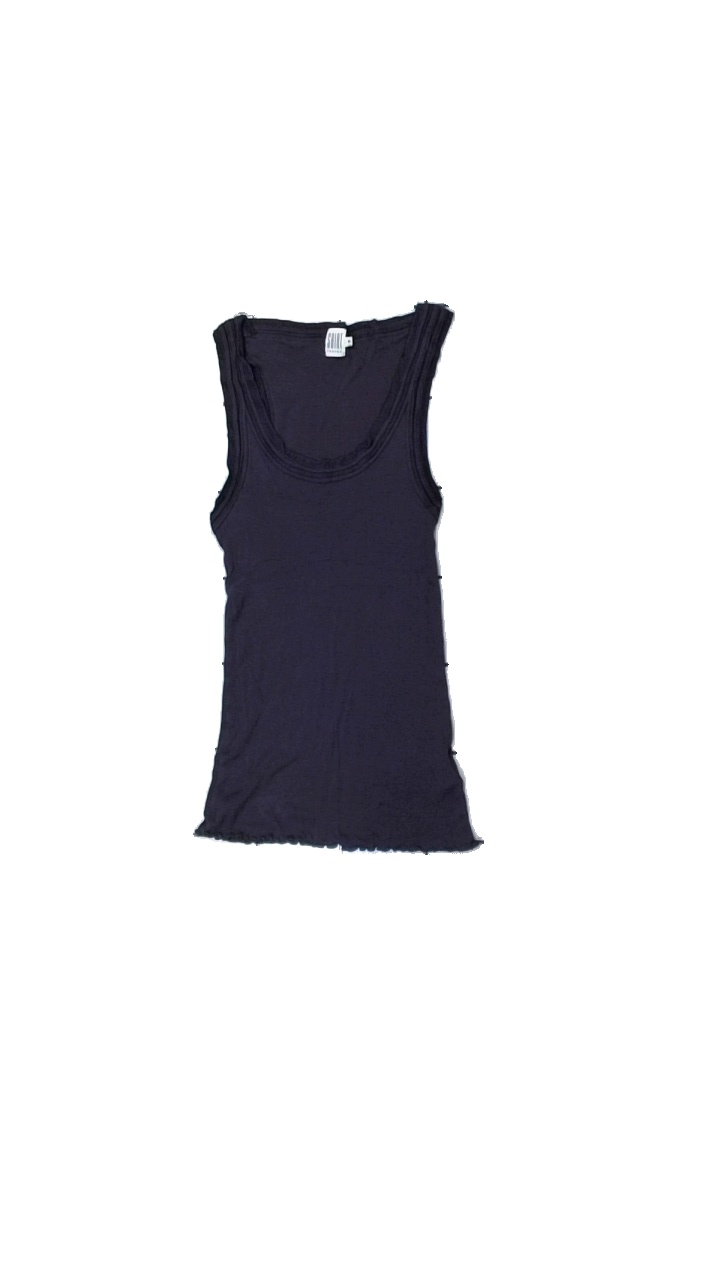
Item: Tank Top (Ladies)
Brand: Saint Tropez
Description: linne med volang
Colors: Purple
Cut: C-collar
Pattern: Other
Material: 72% bomull 28% ull
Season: All
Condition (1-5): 4
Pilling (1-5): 5
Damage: lite urtvättat
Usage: Reuse
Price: <50